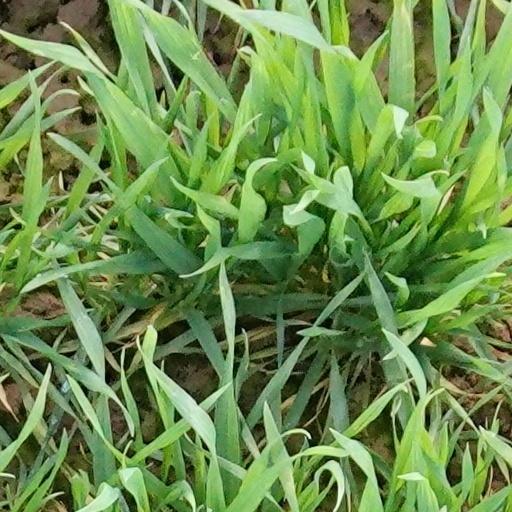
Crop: wheat